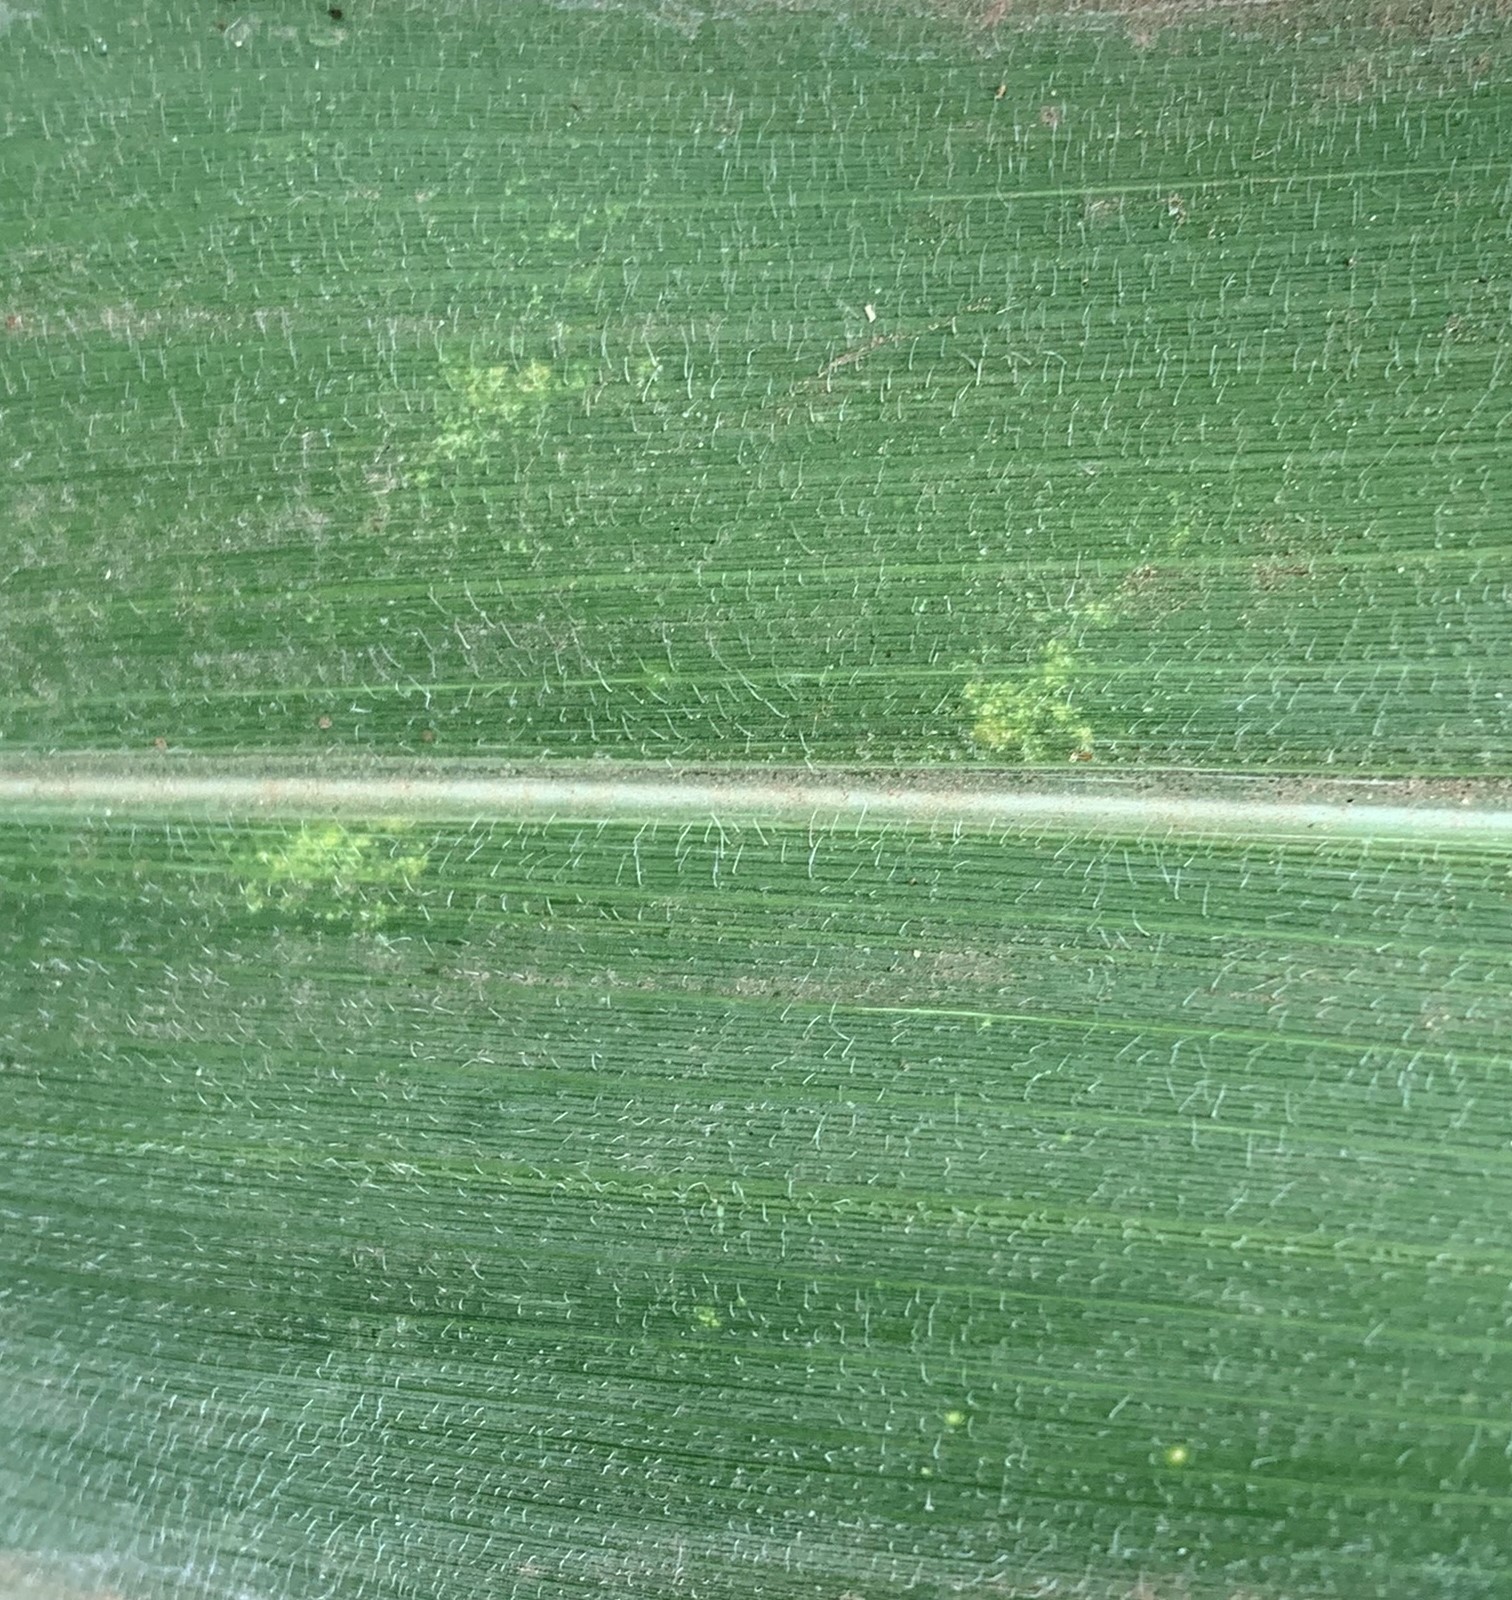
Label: Healthy